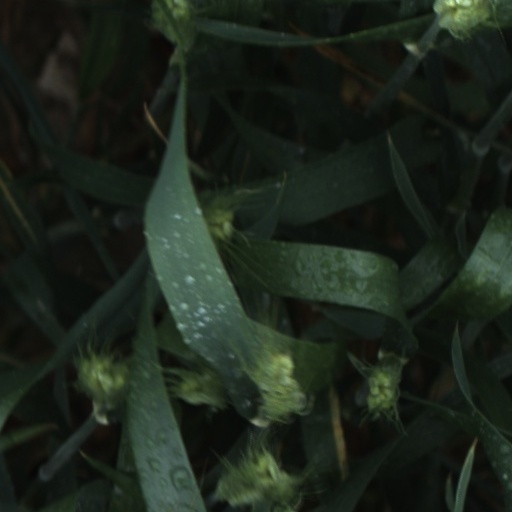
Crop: wheat